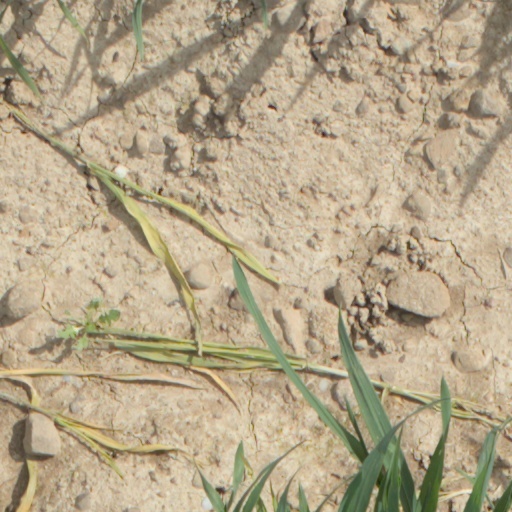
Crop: wheat